Newton and Boston Street Railway

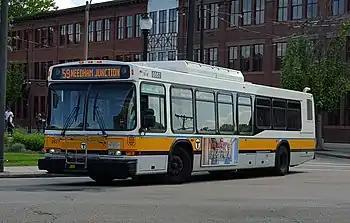
A modern-day #59 bus leaving Watertown Square

The Newton and Boston Street Railway was organized in 1891. It soon opened an electric trolley line between Newton Upper Falls and Newtonville, with regular service beginning August 31, 1892.